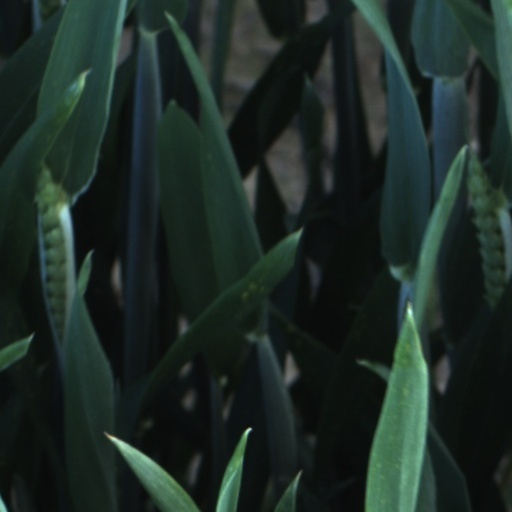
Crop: wheat